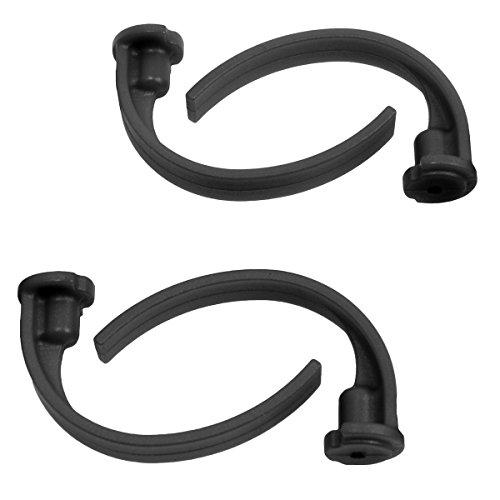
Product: RPM 72022 Latrax Alias Landing Gear, Black
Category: Toys & Games | Hobbies | Remote & App Controlled Vehicles & Parts | Remote & App Controlled Vehicle Parts | Vehicle Bodies & Scale Accessories
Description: For the Traxxas Alias.
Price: $8.96
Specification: ProductDimensions:3.1x0.5x5inches|ItemWeight:0.32ounces|ShippingWeight:0.32ounces(Viewshippingratesandpolicies)|DomesticShipping:ItemcanbeshippedwithinU.S.|InternationalShipping:ThisitemcanbeshippedtoselectcountriesoutsideoftheU.S.LearnMore|ASIN:B0163MXYQ0|Itemmodelnumber:RPM72022|Manufacturerrecommendedage:16yearsandup